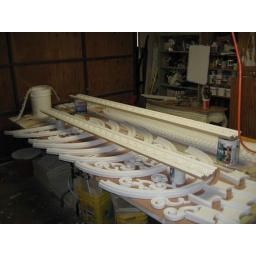
Sections of molding to be grained and then used as wall ornament in a Bell tower Im doing